A–Z Series

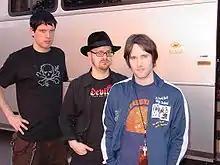
The band's line-up for the touring and recording of the "A–Z Series"; bassist Mark Hamilton, drummer and backing vocalist Rick McMurray and vocalist and guitarist Tim Wheeler

"A is for Ash" is a film documentary of the band's A–Z 2009 tour from Aldershot to Zennor. It was directed by Josh Klezkin and produced by the members of Ash. The documentary features interviews from Tim Wheeler, Mark Hamilton and Rick McMurray of Ash, as well as featuring BBC DJ Steve Lamacq, Emmy The Great & Ian Wright amongst others, as well as live performances on the A–Z tour of Spaceshot and Arcadia, acoustic performances, the final days of recording the "A–Z Series" in New York and behind the scenes at some of the TV, radio and other media appearances.